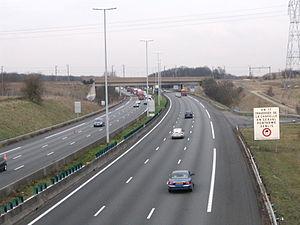
L'autoroute A1, près de Chennevières-lès-Louvres, Val-d'Oise, France.
La France comptait en 2014, un réseau autoroutier d'environ 11 882 km, dont 9 048 km à péage, à travers tout le pays. Il s'agit du quatrième réseau mondial et du sixième en incluant les voies express d'au moins 2 × 2 voies. En effet, certaines régions comme la Corse et une grande partie de la Bretagne ne disposent pas d'autoroutes mais de voies express. Ainsi, neuf départements ne sont desservis par aucune autoroute structurante, en partie à cause du relief : l'Ardèche, la Charente, la Haute-Corse, la Corse-du-Sud, les Côtes-d'Armor, le Finistère, le Gers, le Morbihan et la Haute-Saône. Tous le sont en revanche par des voies express. L'outre-mer ne possède qu'une seule autoroute : l'autoroute A1, en Martinique.
L’autoroute A1 est une voie rapide de type autoroutier qui relie entre elles les villes françaises de Paris et de Lille. Elle est également appelée « autoroute du Nord » ou « autoroute Paris-Lille ». Commencée en 1950 entre Lille et Carvin, l'autoroute est terminée en 1967 ; il s'agit de la première autoroute reliant Paris à une métropole française.